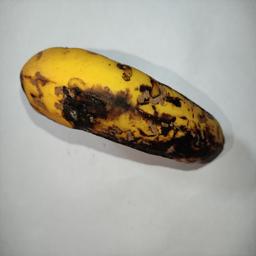
Banana variety: Sagor Kola